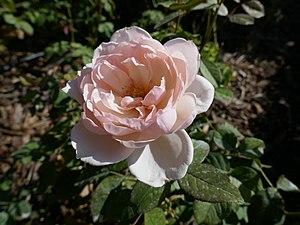
L’abbaye de Fontfroide est une abbaye cistercienne située sur le territoire de la commune de Narbonne, dans le département de l'Aude en France. Initialement abbaye bénédictine, elle est intégrée à l'ordre cistercien entre 1144 et 1145. Dans la seconde moitié du XIIᵉ siècle, elle reçoit d'importants dons en terres d'Ermengarde de Narbonne, puis au milieu du XIIIᵉ siècle, d'importants dons en terres et en nature d'Olivier de Termes qui lui permettent de réaliser de nouvelles constructions. Pendant la croisade des Albigeois, elle fut le fer de lance de l'orthodoxie catholique. Au XIVᵉ siècle, l'un de ses abbés, Jacques Fournier, est élu pape sous le nom de Benoît XII. L'abbaye est classée à partir de 1862 au titre des monuments historiques. Aujourd'hui, l'abbaye de Fontfroide est membre de la Charte des abbayes et sites cisterciens d'Europe.